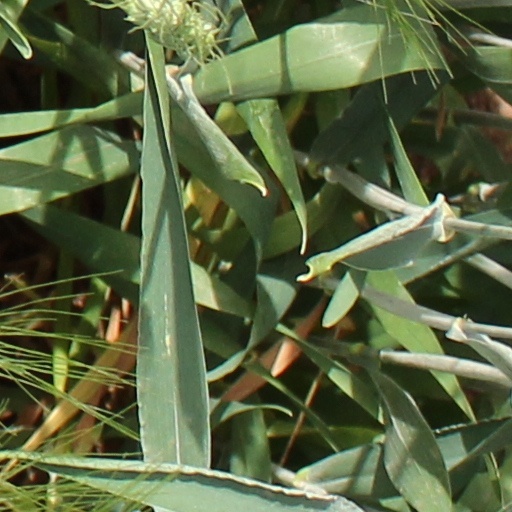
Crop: wheat